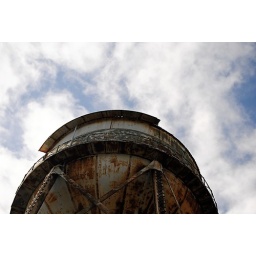
The water tower on the Rock in San Francisco.